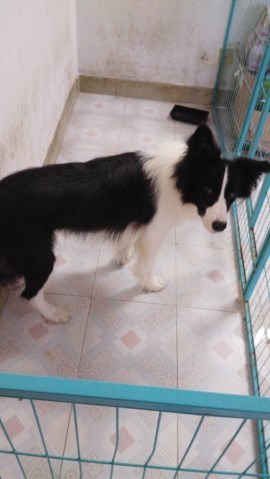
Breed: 2594-n000109-Border_collie